Robert Walls (admiral)

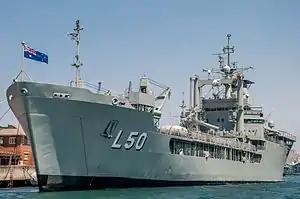
HMAS "Tobruk", Walls' first ship command (1981–83).

Walls' second posting to the "Perth" was a relatively brief one, as he was relocated to the Navy Office in Canberra for staff work from February 1978 for a period of almost four years. This was followed by appointment to his first ship command, the recently commissioned heavy-lift ship , in December 1981. Walls' period of command was marked by "Tobruk"'s first operational deployment. The ship left Brisbane on 15 February 1982 to transport eight UH-1 Iroquois helicopters of the Royal Australian Air Force, along with supporting stores, to join the Multinational Force and Observers in the Sinai Peninsula. On docking at Ashdod on 19 March, "Tobruk" became the first Australian warship to visit Israel. Walls and his crew arrived back in Brisbane on 30 April. In June the following year, Walls was made Commander Australian Amphibious Squadron and commanding officer of the naval base .